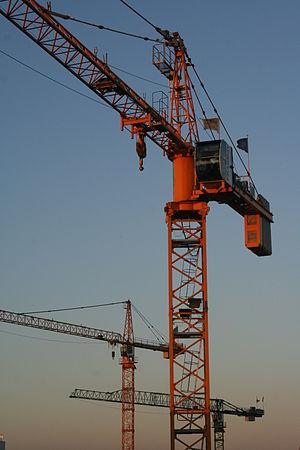
Grues, Kremlin-Bicêtre, banlieue sud de Paris (France),
L'électricité existe depuis les débuts de l'univers qui est composé, selon des principes physiques, de « matière ». Son histoire vue par les hommes remonte aux débuts de l'humanité, car l'électricité est partout présente, très discrète la majorité du temps. Elle se manifeste parfois de manière très spectaculaire et brutale : par exemple sous forme d'éclairs associés au tonnerre et à des destructions.